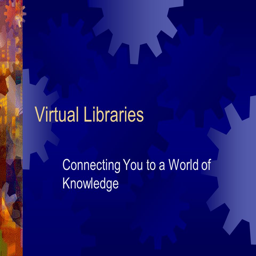
virtual libraries connecting you to a world of knowledge